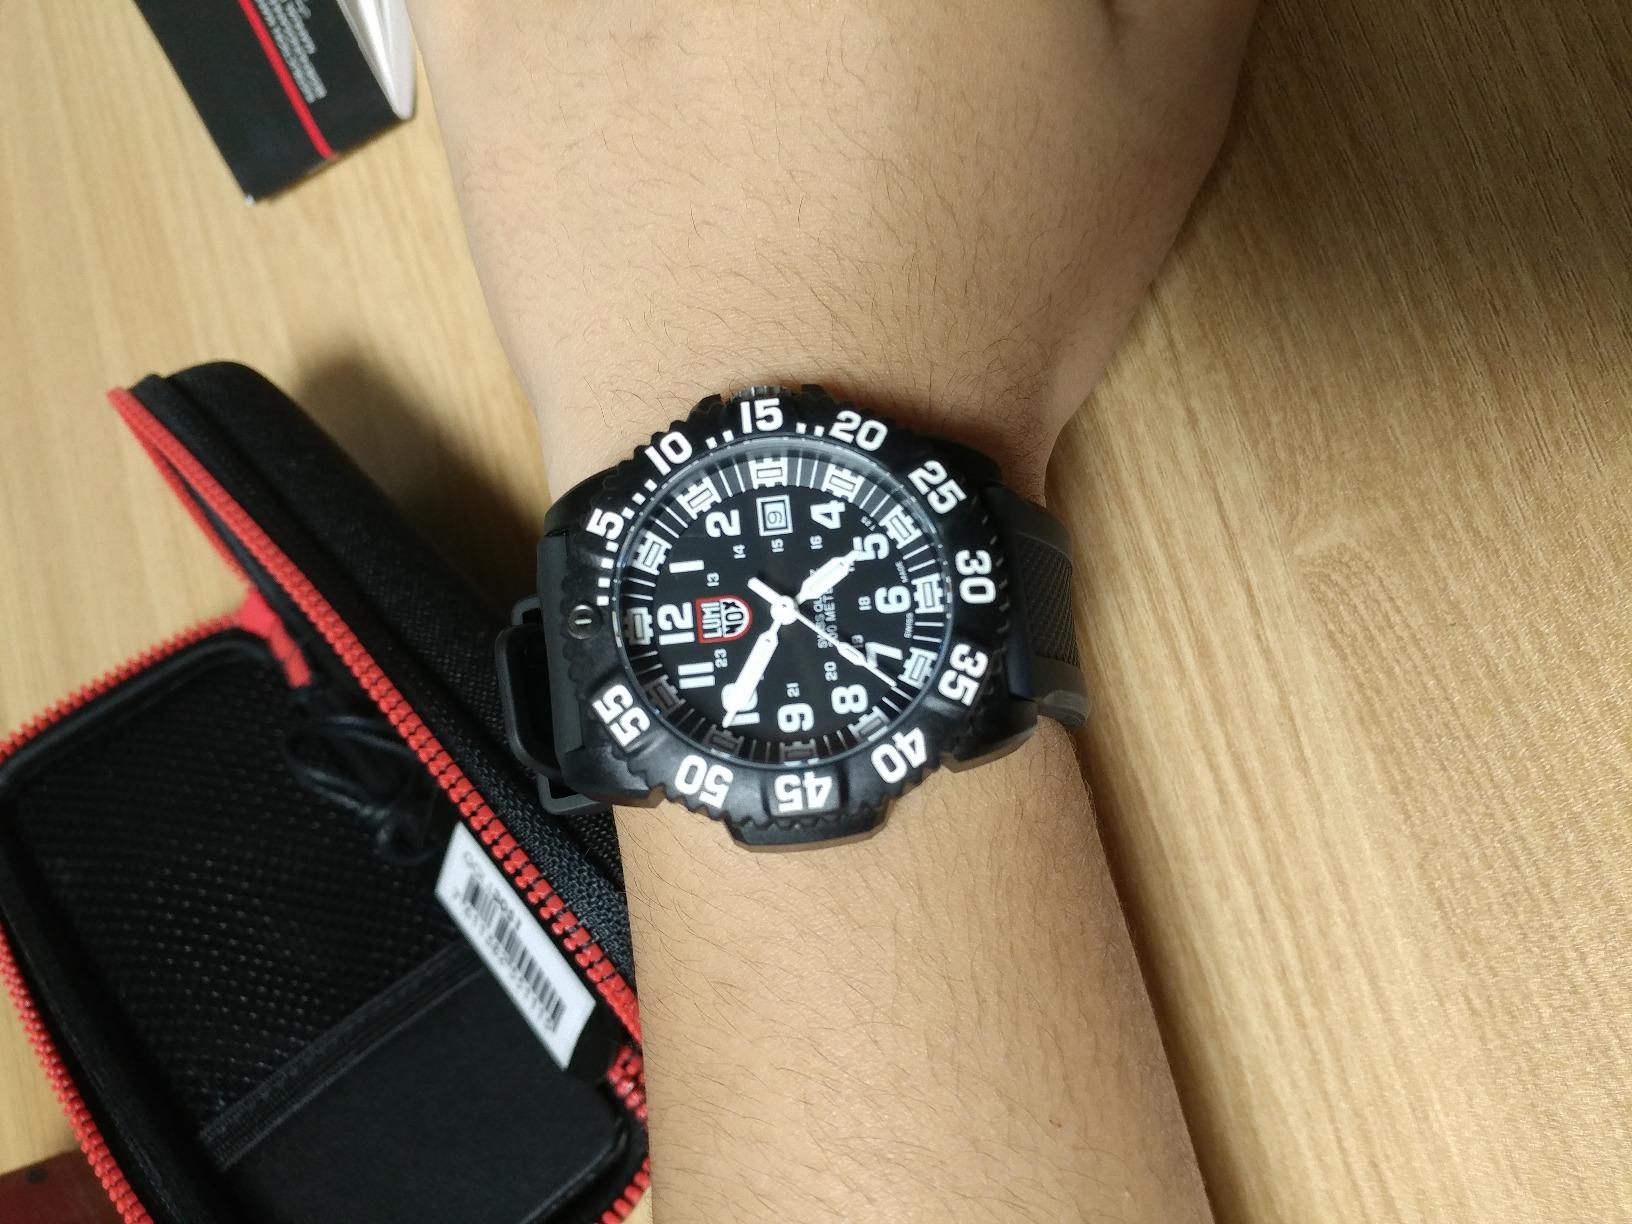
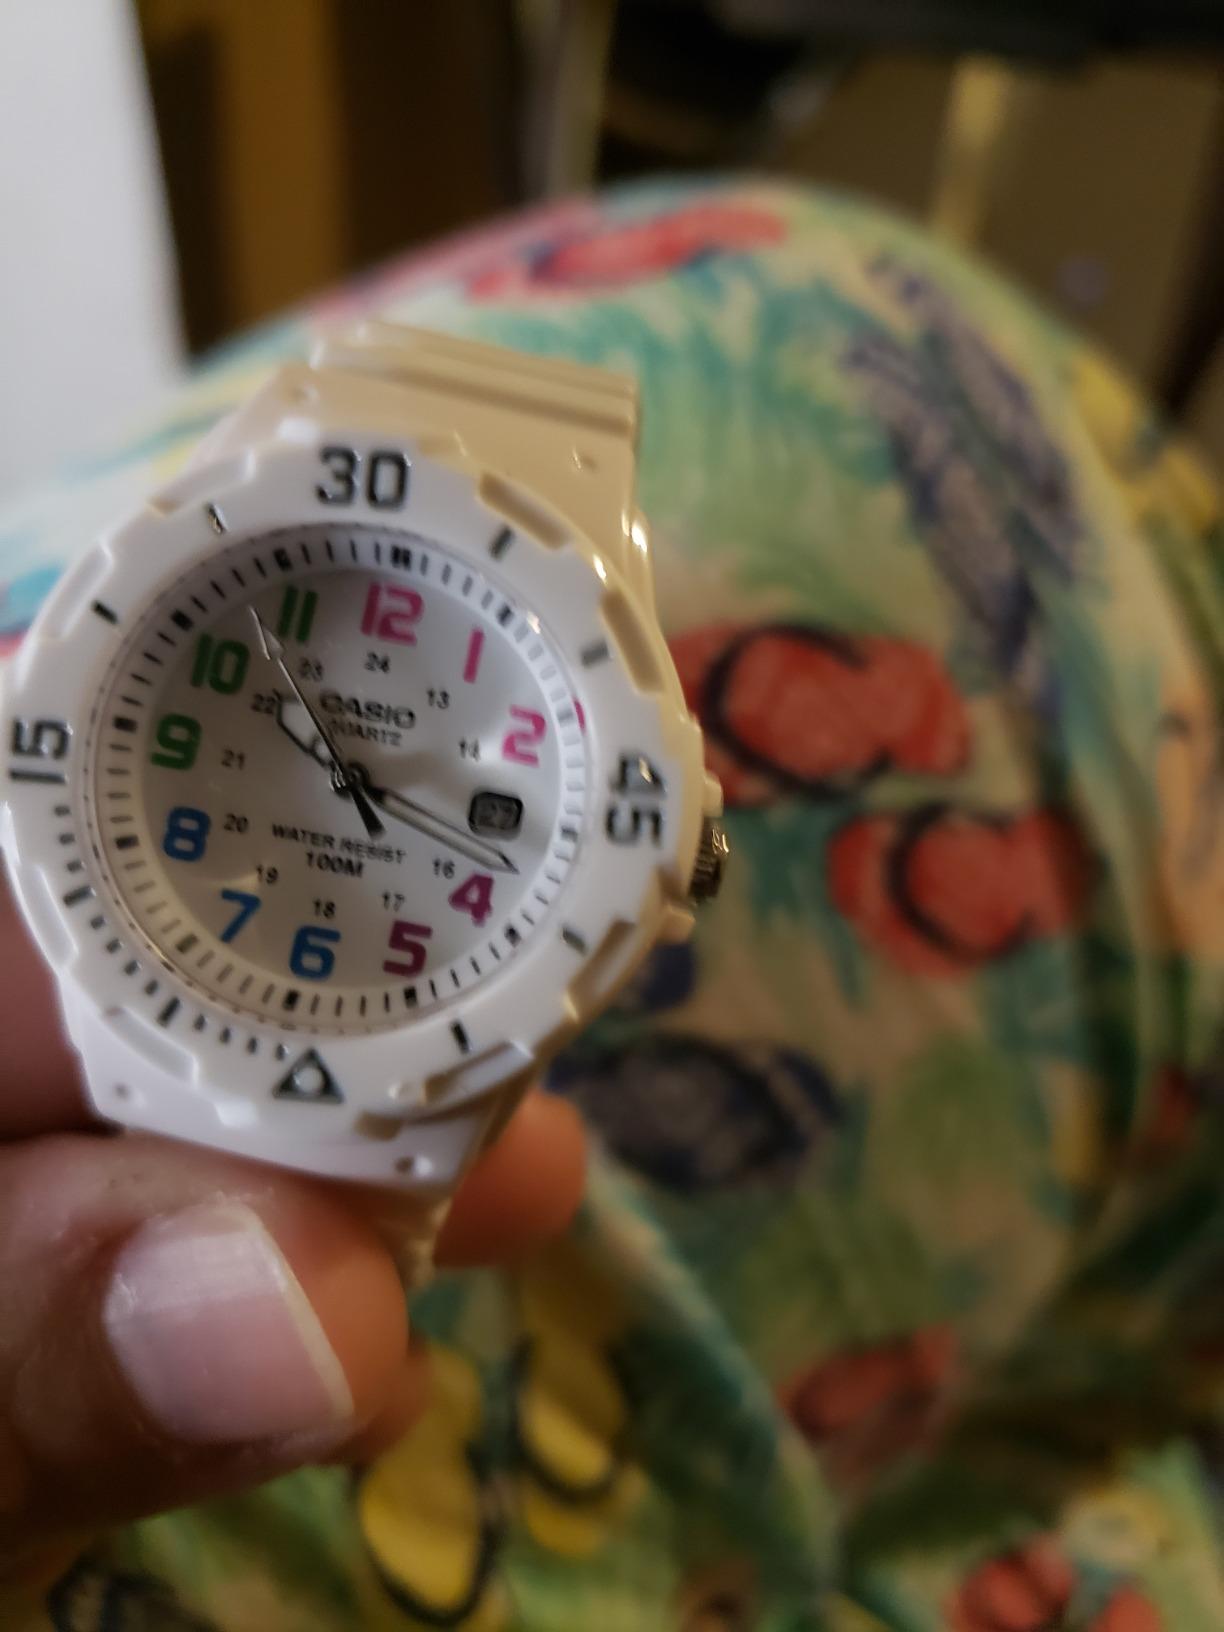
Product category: accessories_watch
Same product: no